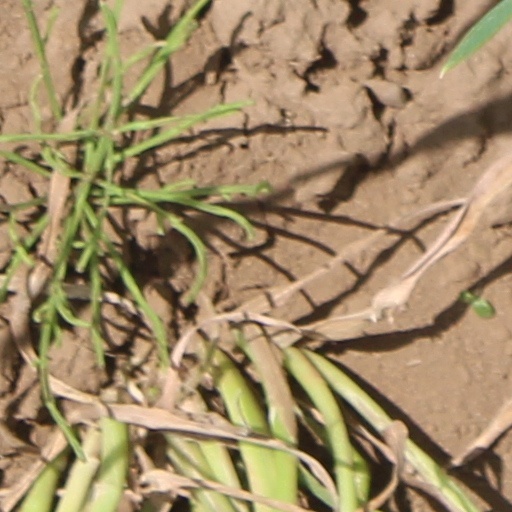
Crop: wheat